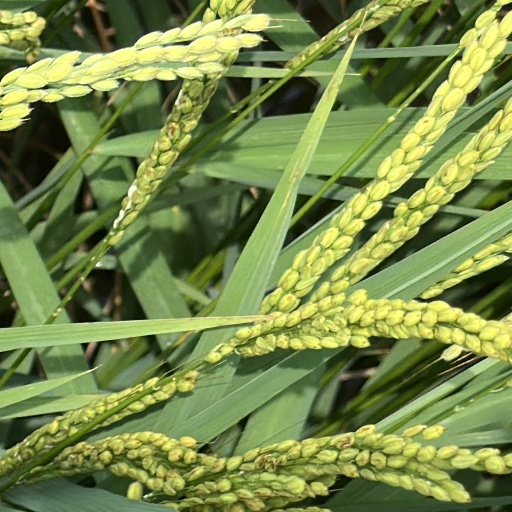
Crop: rice